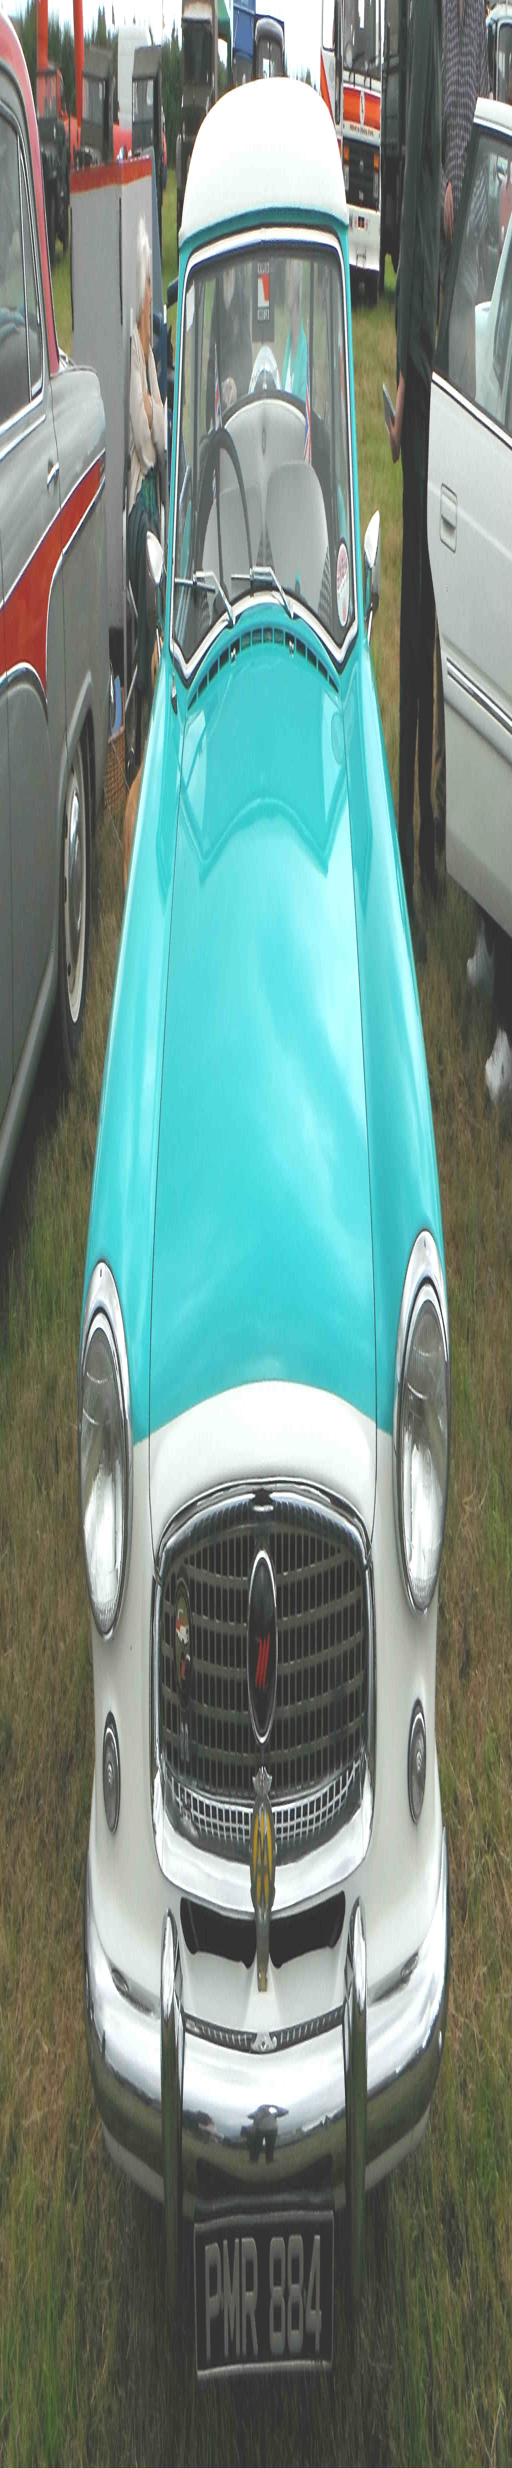
vintage vehicle in the car rally